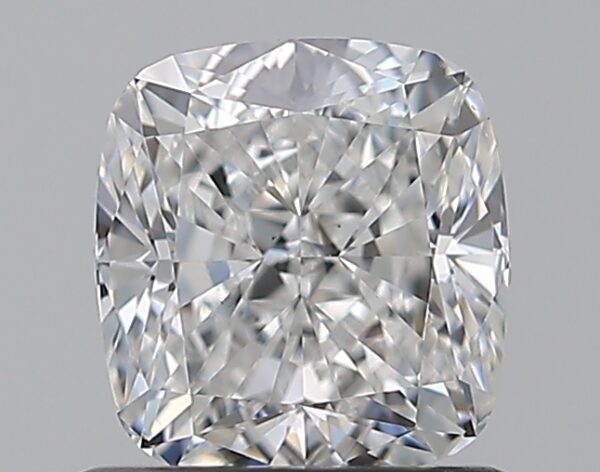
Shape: cushion
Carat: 1.01
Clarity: VS2
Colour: F
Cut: EX
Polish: EX
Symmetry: VG
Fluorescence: N
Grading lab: GIA
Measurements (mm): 5.83 x 5.47 x 3.67